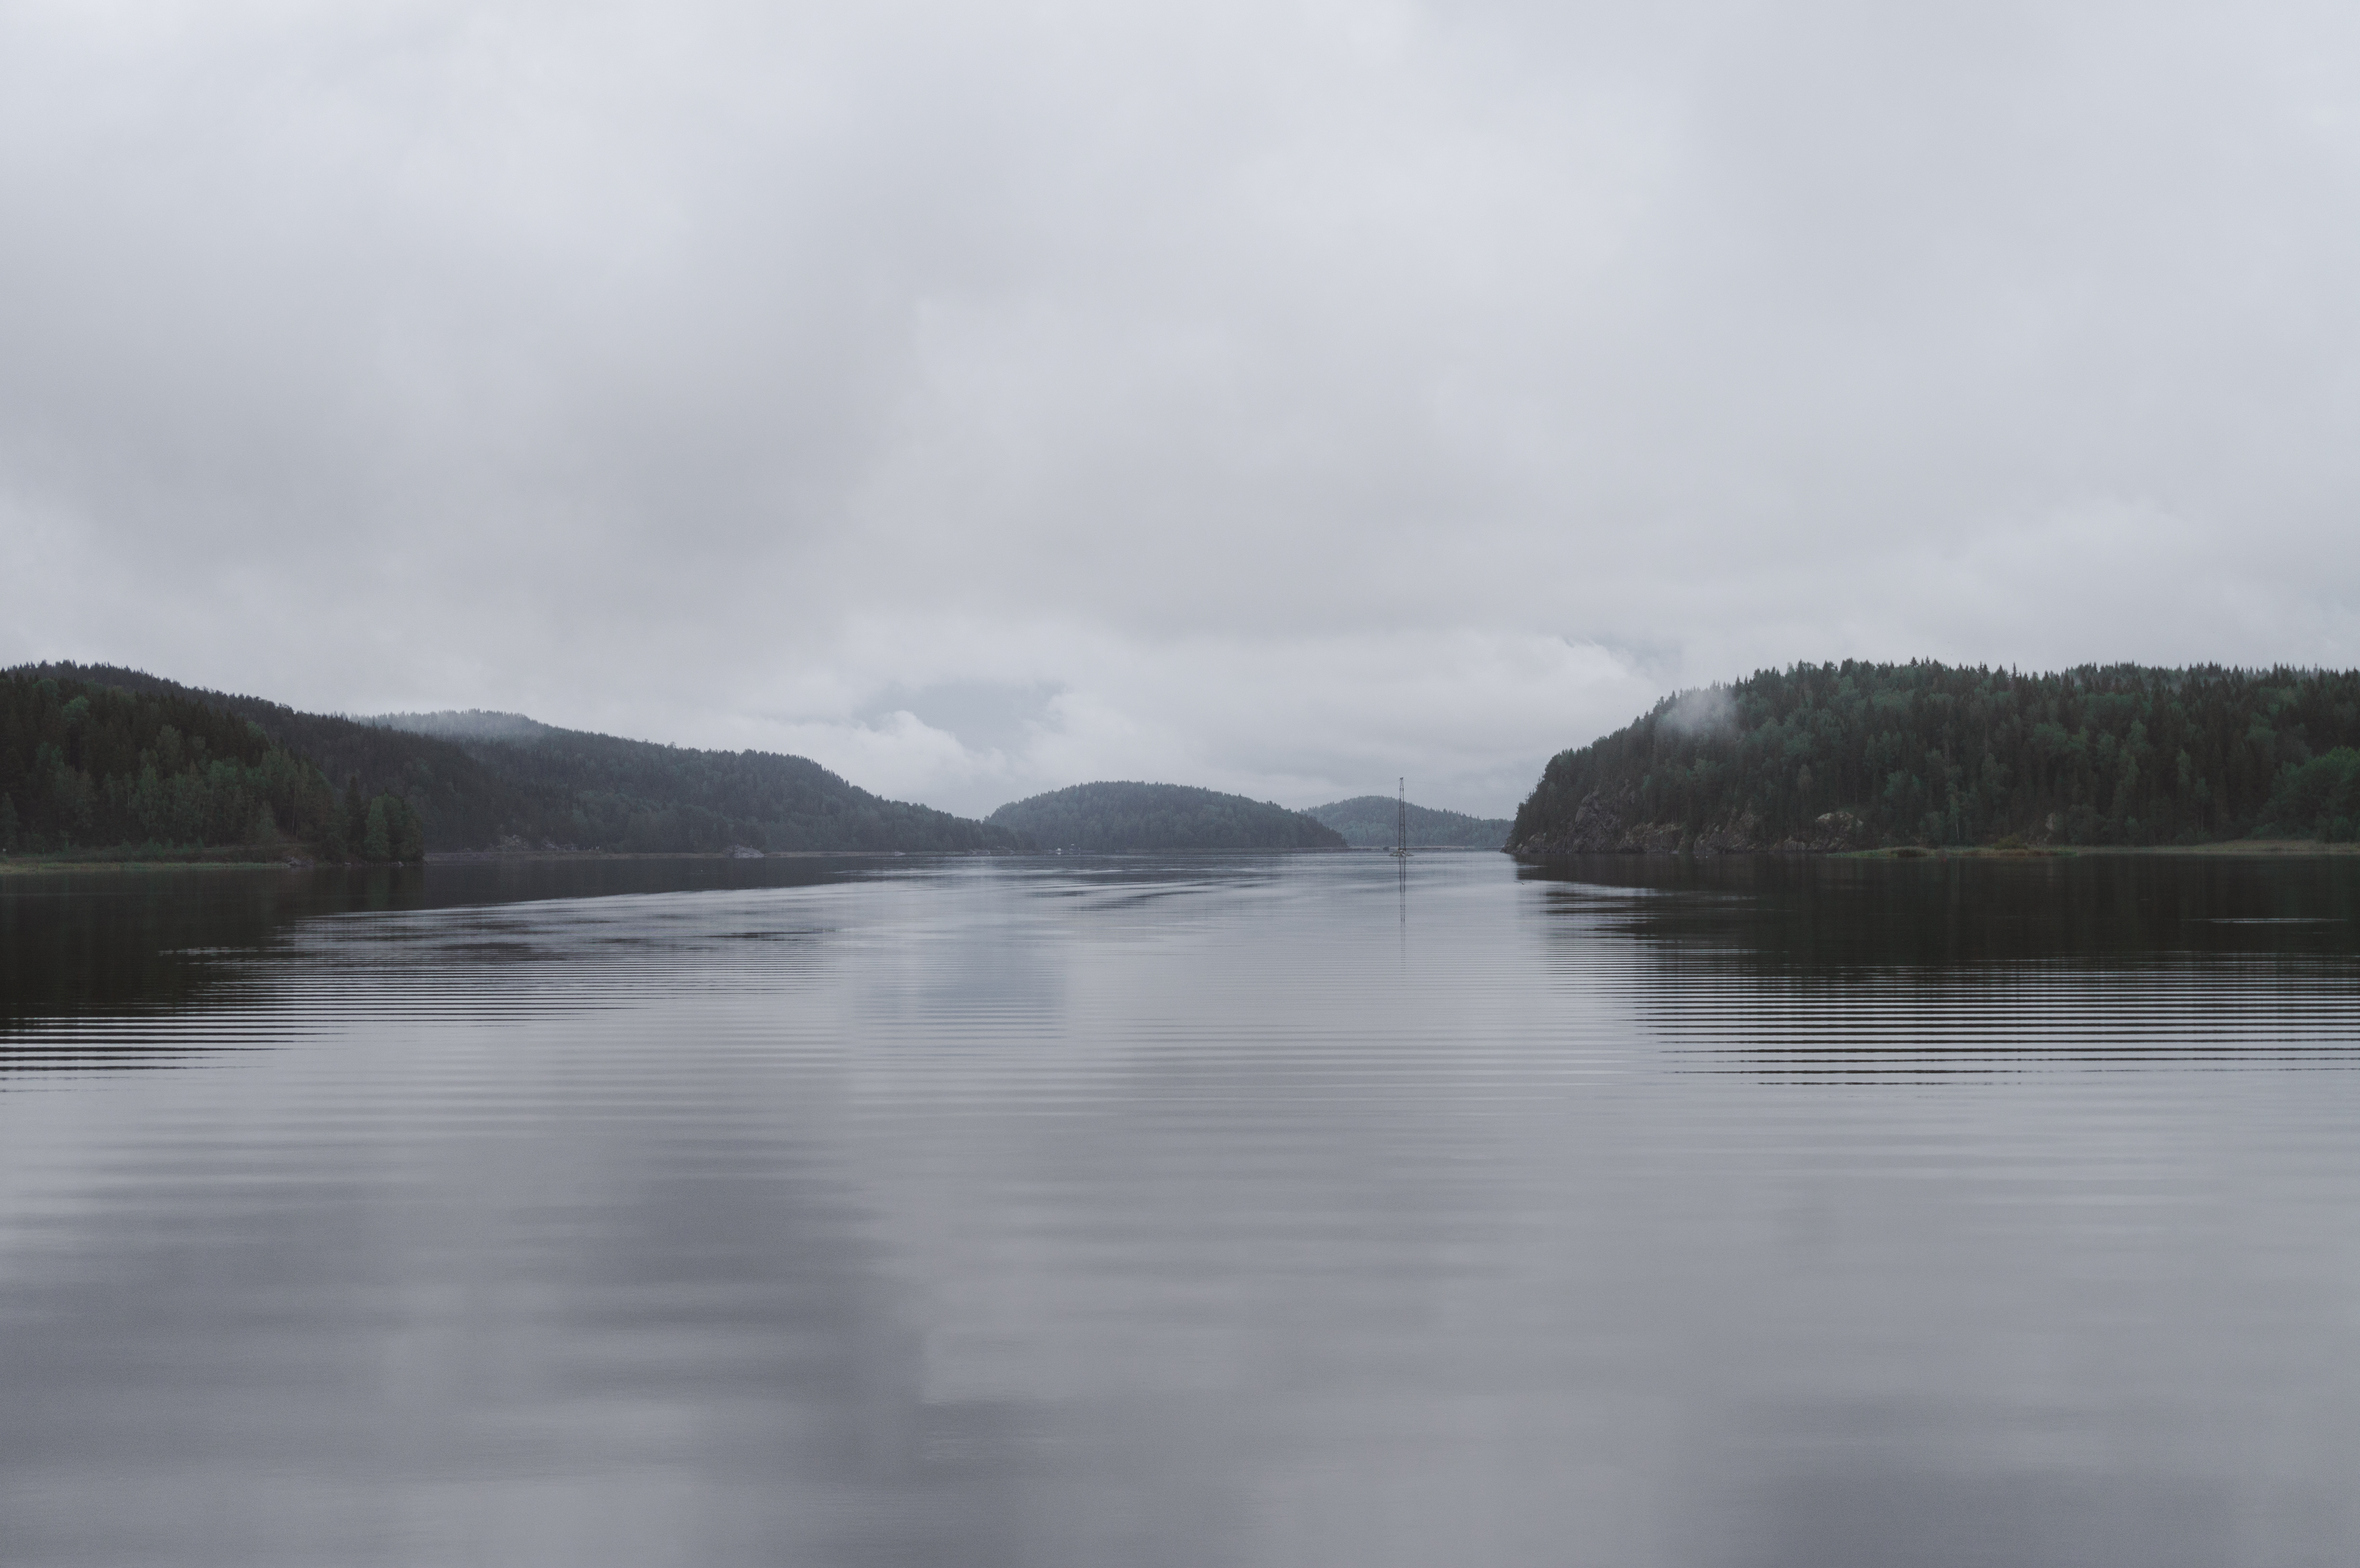
river, cloud, water, sky, natural landscape, highland, lake, mountain, tree, fluvial landforms of streams, landscape, horizon, hill, fell, lake district, reservoir, ocean, channel, headland, coast, mountain river, loch, mountain range, bay, sound, forest, tarn, mist, floodplain, lacustrine plain, reflection, cumulus, inlet